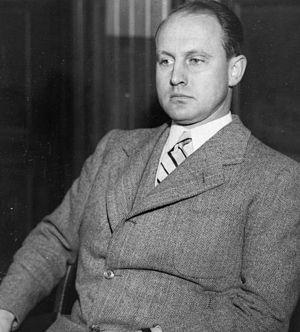
Hans Peter L'Orange, né le 2 mars 1903 à Oslo et mort le 5 décembre 1983 à Oslo, est un universitaire norvégien qui fut professeur d'archéologie et d'histoire de l'antiquité romaine et du Moyen Âge.